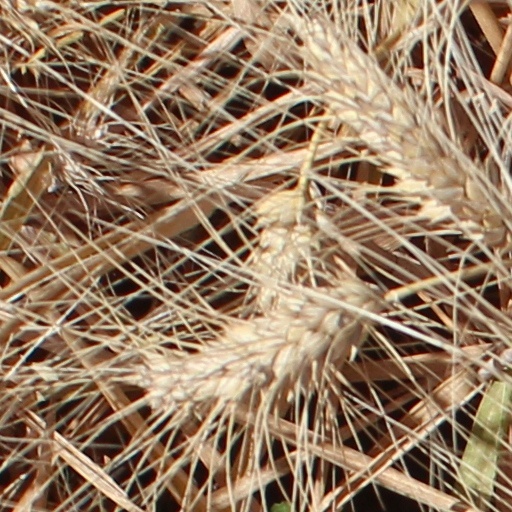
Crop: wheat